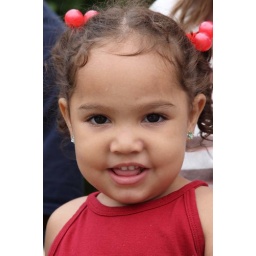
a close-up of a smiling toddler girl dressed in red